Sekhemkhet

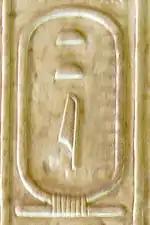
Cartouche name Teti from the Abydos king list.

The duration of Sekhemkhet's reign is believed to have been six to seven years. The royal Turin Canon attributes six years of reign to Sekhemkhet, a figure also proposed by Myriam Wissa based on the unfinished state of Sekhemkhet's pyramid. Using his reconstruction of the Palermo Stone (5th Dynasty), Toby Wilkinson assigns seven years to this king. This figure is based on the number of year registers preserved in , register V. Wilkinson states that "this figure is fairly certain, since the [king's] titulary begins immediately after the dividing line marking the change of reign.". Similarly, the historian Manetho lists Sekhemkhet under the name of Tyreis and indicates that he reigned for seven years. Nabil Swelim, by contrast, proposed a reign of nineteen years, because he believed that Sekhemkhet might be the "Tosertasis" mentioned by Manetho. However, such a long reign is at odds with the unfinished state of the buried pyramid and this view is generally rejected by Egyptologists.